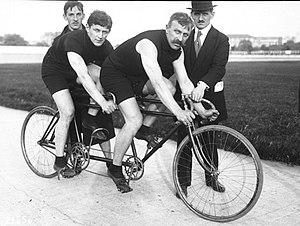
1912, Grand prix de France, Ellegaard-Arend sont vainqueurs de la finale des tandems. (photographie de presse-Agence Rol)
Thorvald Ellegaard est un coureur cycliste danois, six fois champion du monde de vitesse entre 1901 et 1911.